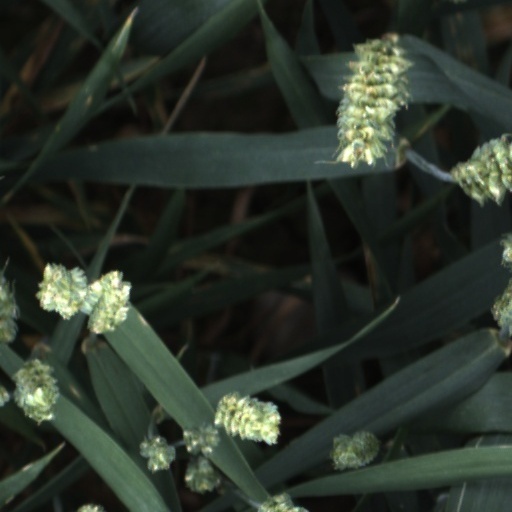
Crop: wheat